Markéta Bednářová

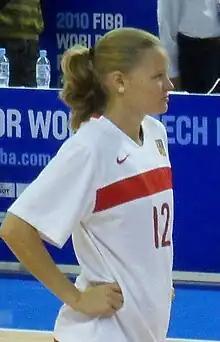
Markéta Bednářová (née Mokrošová); in: Japan - Czech Republic match at 2010 FIBA World Championship for Women, Brno, Czech Republic

Markéta Bednářová (née Mokrošová, born 17 April 1981 in Nové Město na Moravě) is a Czech basketball player who competed in the 2008 Summer Olympics.